List of longest-serving members of the Union Council of Ministers

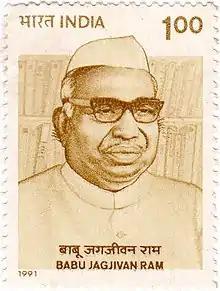
Jagjivan Ram is India's longest serving Union Minister

The following is a list of the longest-serving ministers of the Union Council of Ministers of India, listing those individuals who served at least a decade in Union ministries. As of July 2025, 87 Union ministers have served for at least 10 years in office, including 19 who served for 15 years or more and five who served for at least 20 years. As ministers often hold multiple portfolios during their respective tenures, only their final portfolios and the periods they served in their ranks are displayed here. Party affiliations are those held during the tenure (s) in office of each respective officeholder. Since the first Union Council was established in 1947, its members have been categorised into the following five ranks (in descending order):